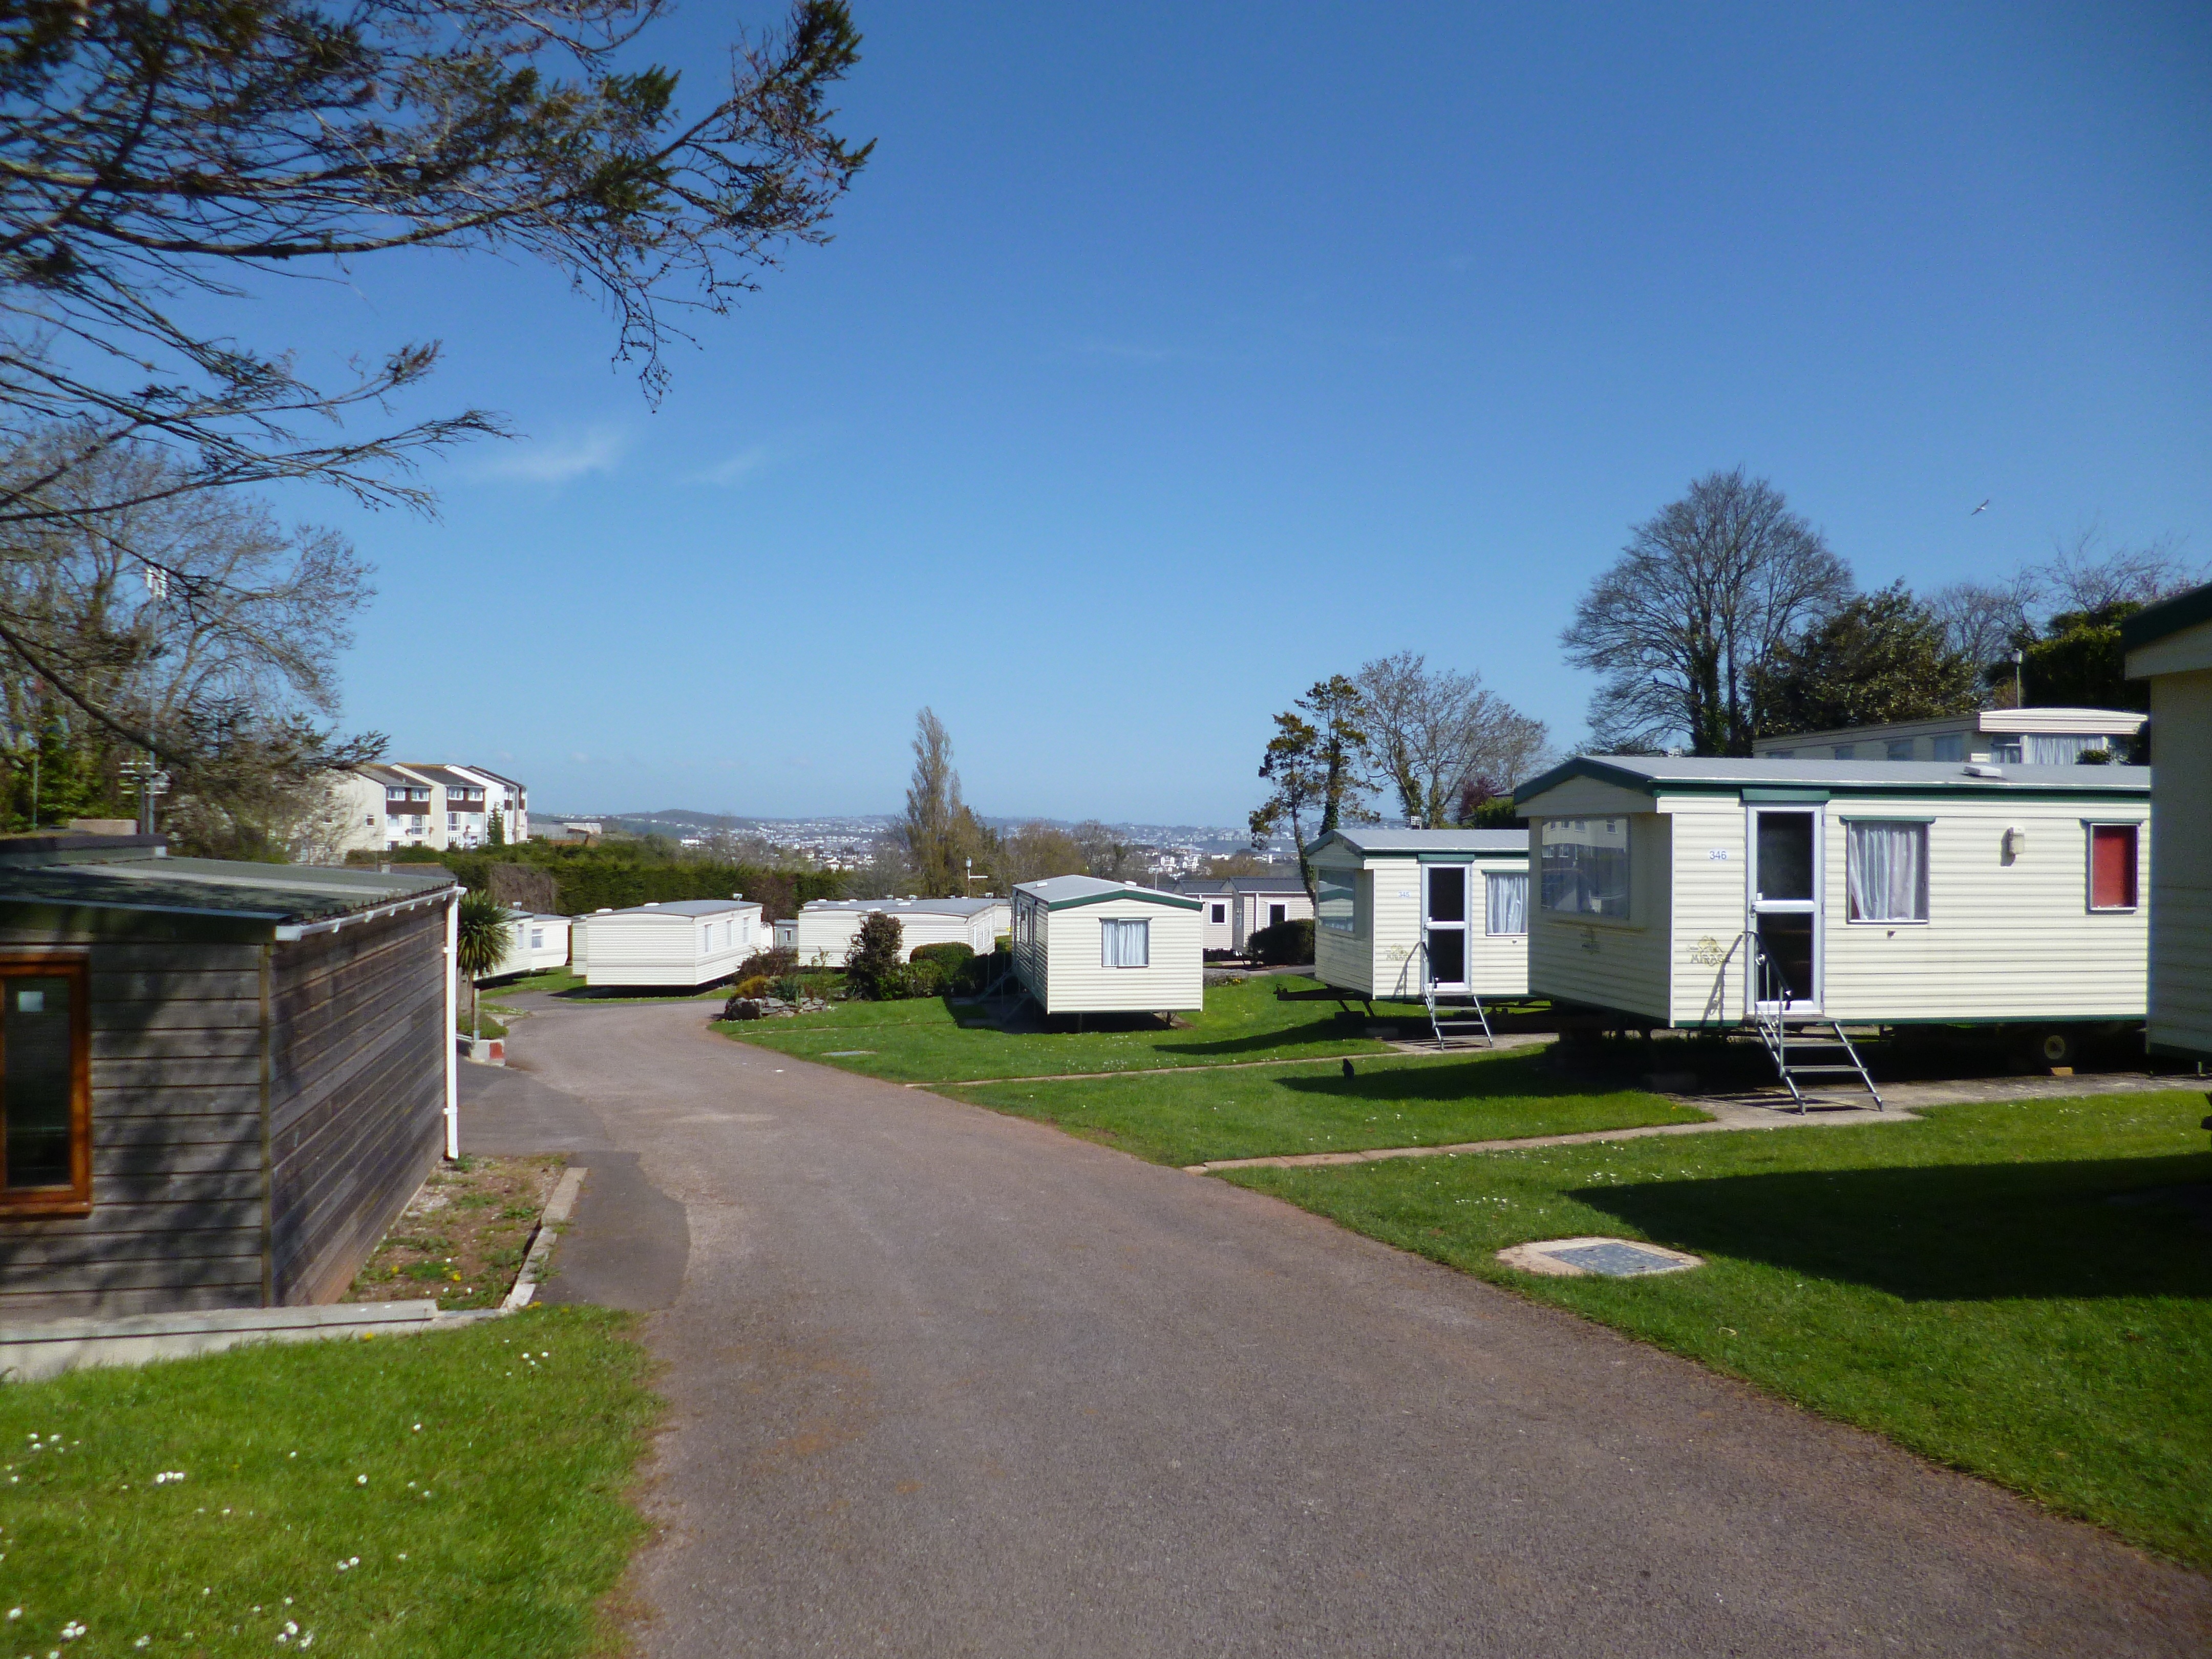
farm, house, home, vacation, village, suburb, cottage, holiday, property, estate, caravan, neighbourhood, real estate, rural area, residential area, caravan park